Jatindra Mohan Sengupta

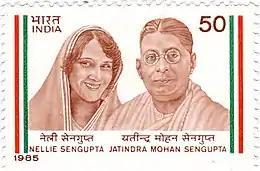
Nellie and Jatindra Mohan Sengupta on a 1985 stamp of India

Jatindra Mohan Sengupta was born on 22 February 1885 to a prominent land-owning ("zamindar") family of Barama, in Chittagong district of British India (now in Chittagong, Bangladesh). His father, Jatra Mohan Sengupta, was an advocate and a member of the Bengal Legislative Council.